Terence Thomas, Baron Thomas of Macclesfield

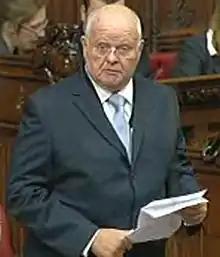
Thomas in 2008

Terence James Thomas, Baron Thomas of Macclesfield, (19 October 1937 – 1 July 2018) was a British politician and banker, member of the Labour and Co-operative parties.